Court dwarf

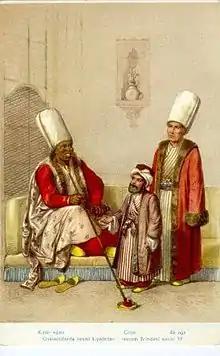
19th-century depiction of servants in the Ottoman Imperial Harem: the Chief Black Eunuch (left), a court dwarf (middle) and the Chief White Eunuch (right).

Several dwarfs over the course of history were employed as court dwarfs. They were owned and traded amongst people of the court, and delivered as gifts to fellow kings and queens.